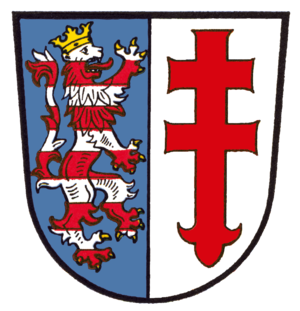
Bad Hersfeld est une ville allemande du Land de Hesse d'environ 29 000 habitants. La ville se situe au bord de la rivière Fulda.